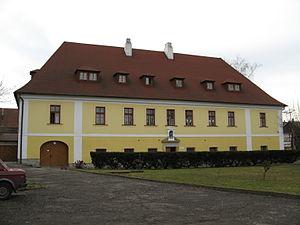
Vřesovice est une commune du district de Prostějov, dans la région d'Olomouc, en République tchèque. Sa population s'élevait à 565 habitants en 2018.